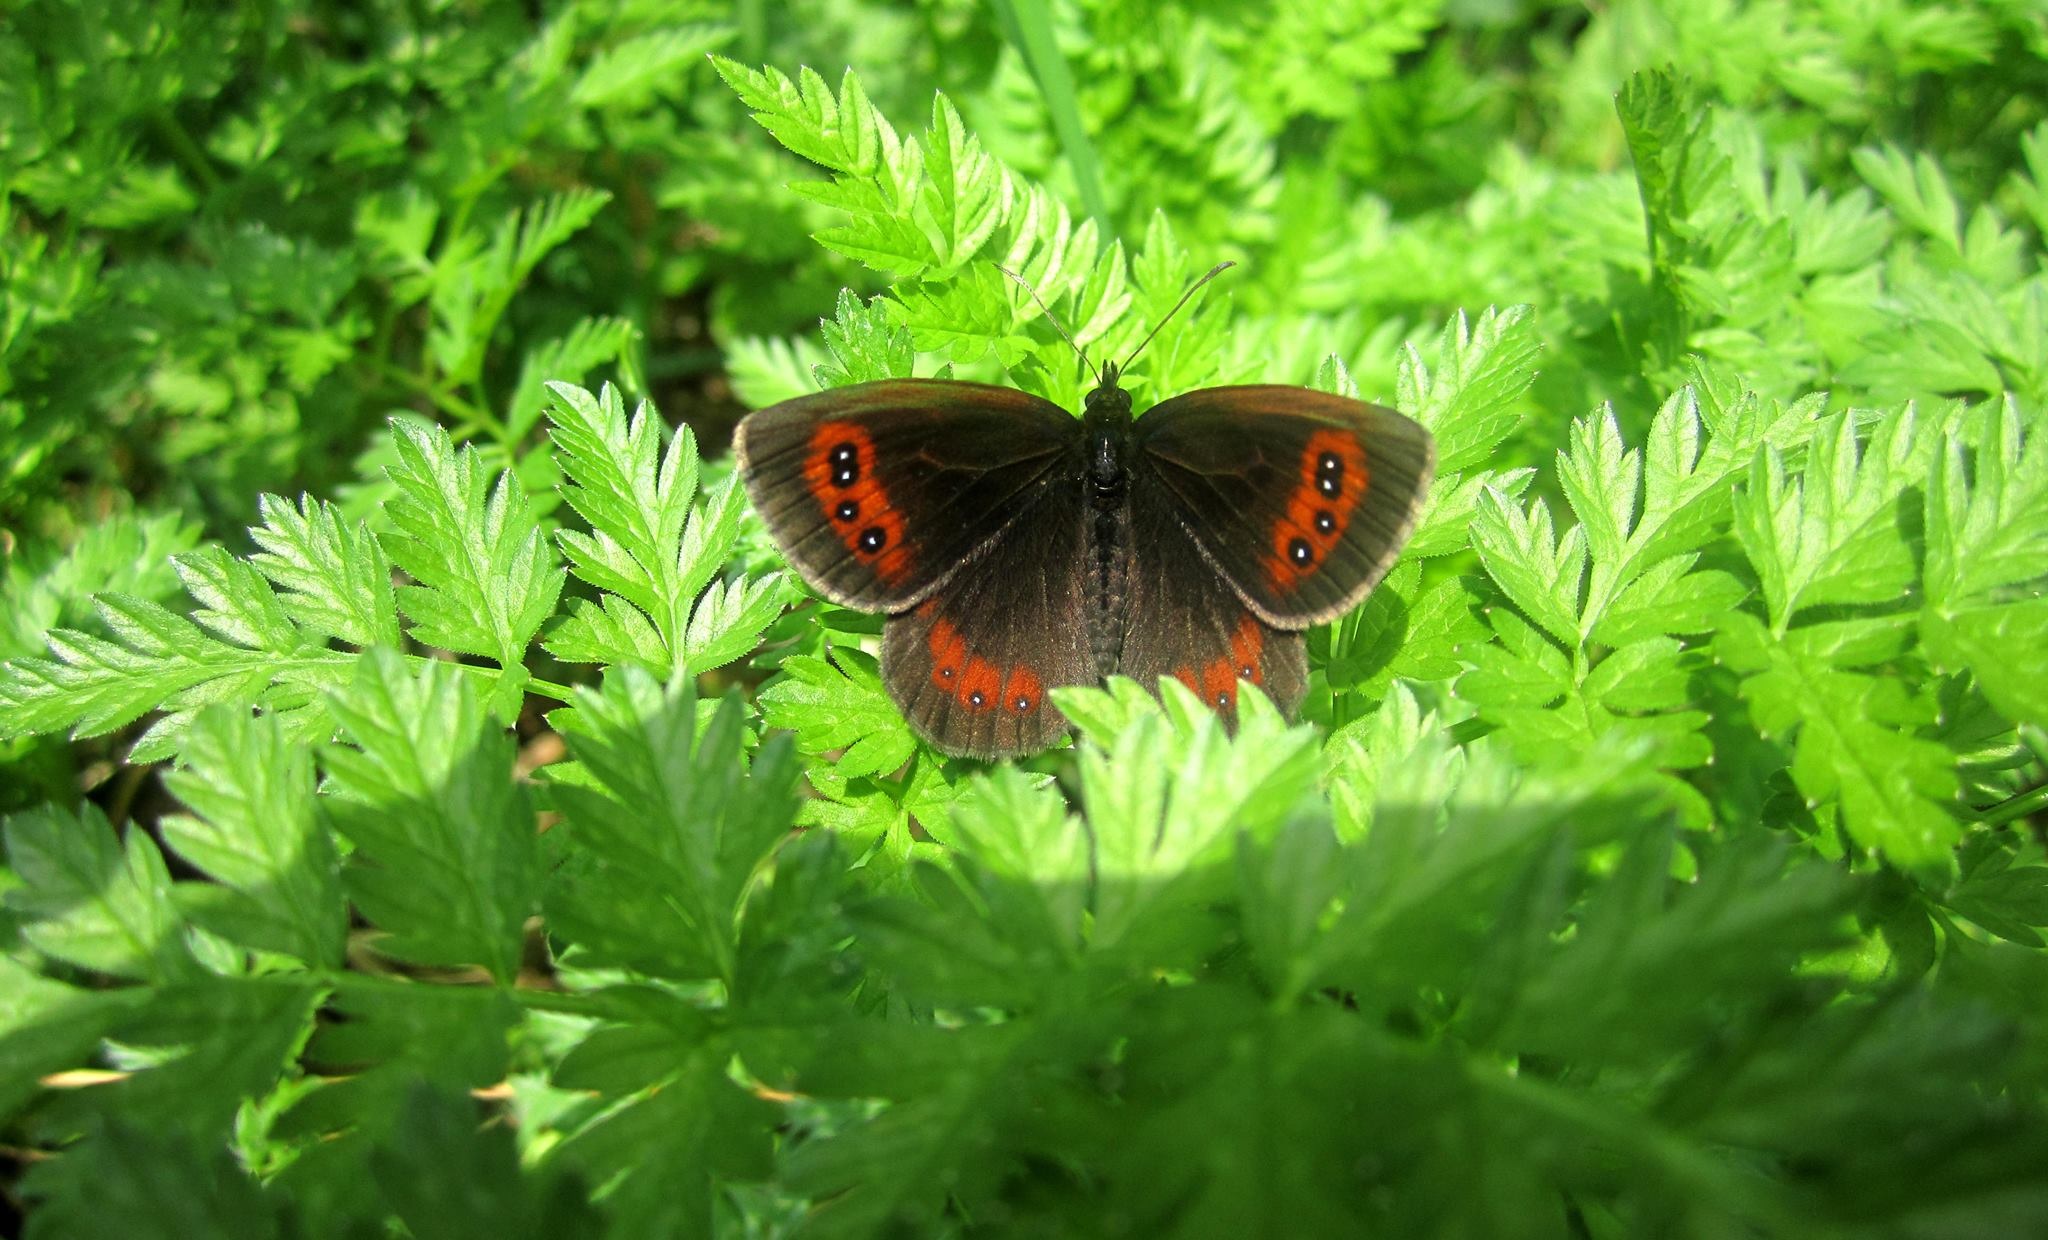
nature, grass, light, plant, sunshine, sun, lawn, meadow, leaf, flower, summer, dark, green, insect, shadow, brown, contrast, butterfly, fauna, invertebrate, close up, hell, macro photography, arthropod, moths and butterflies, lycaenid